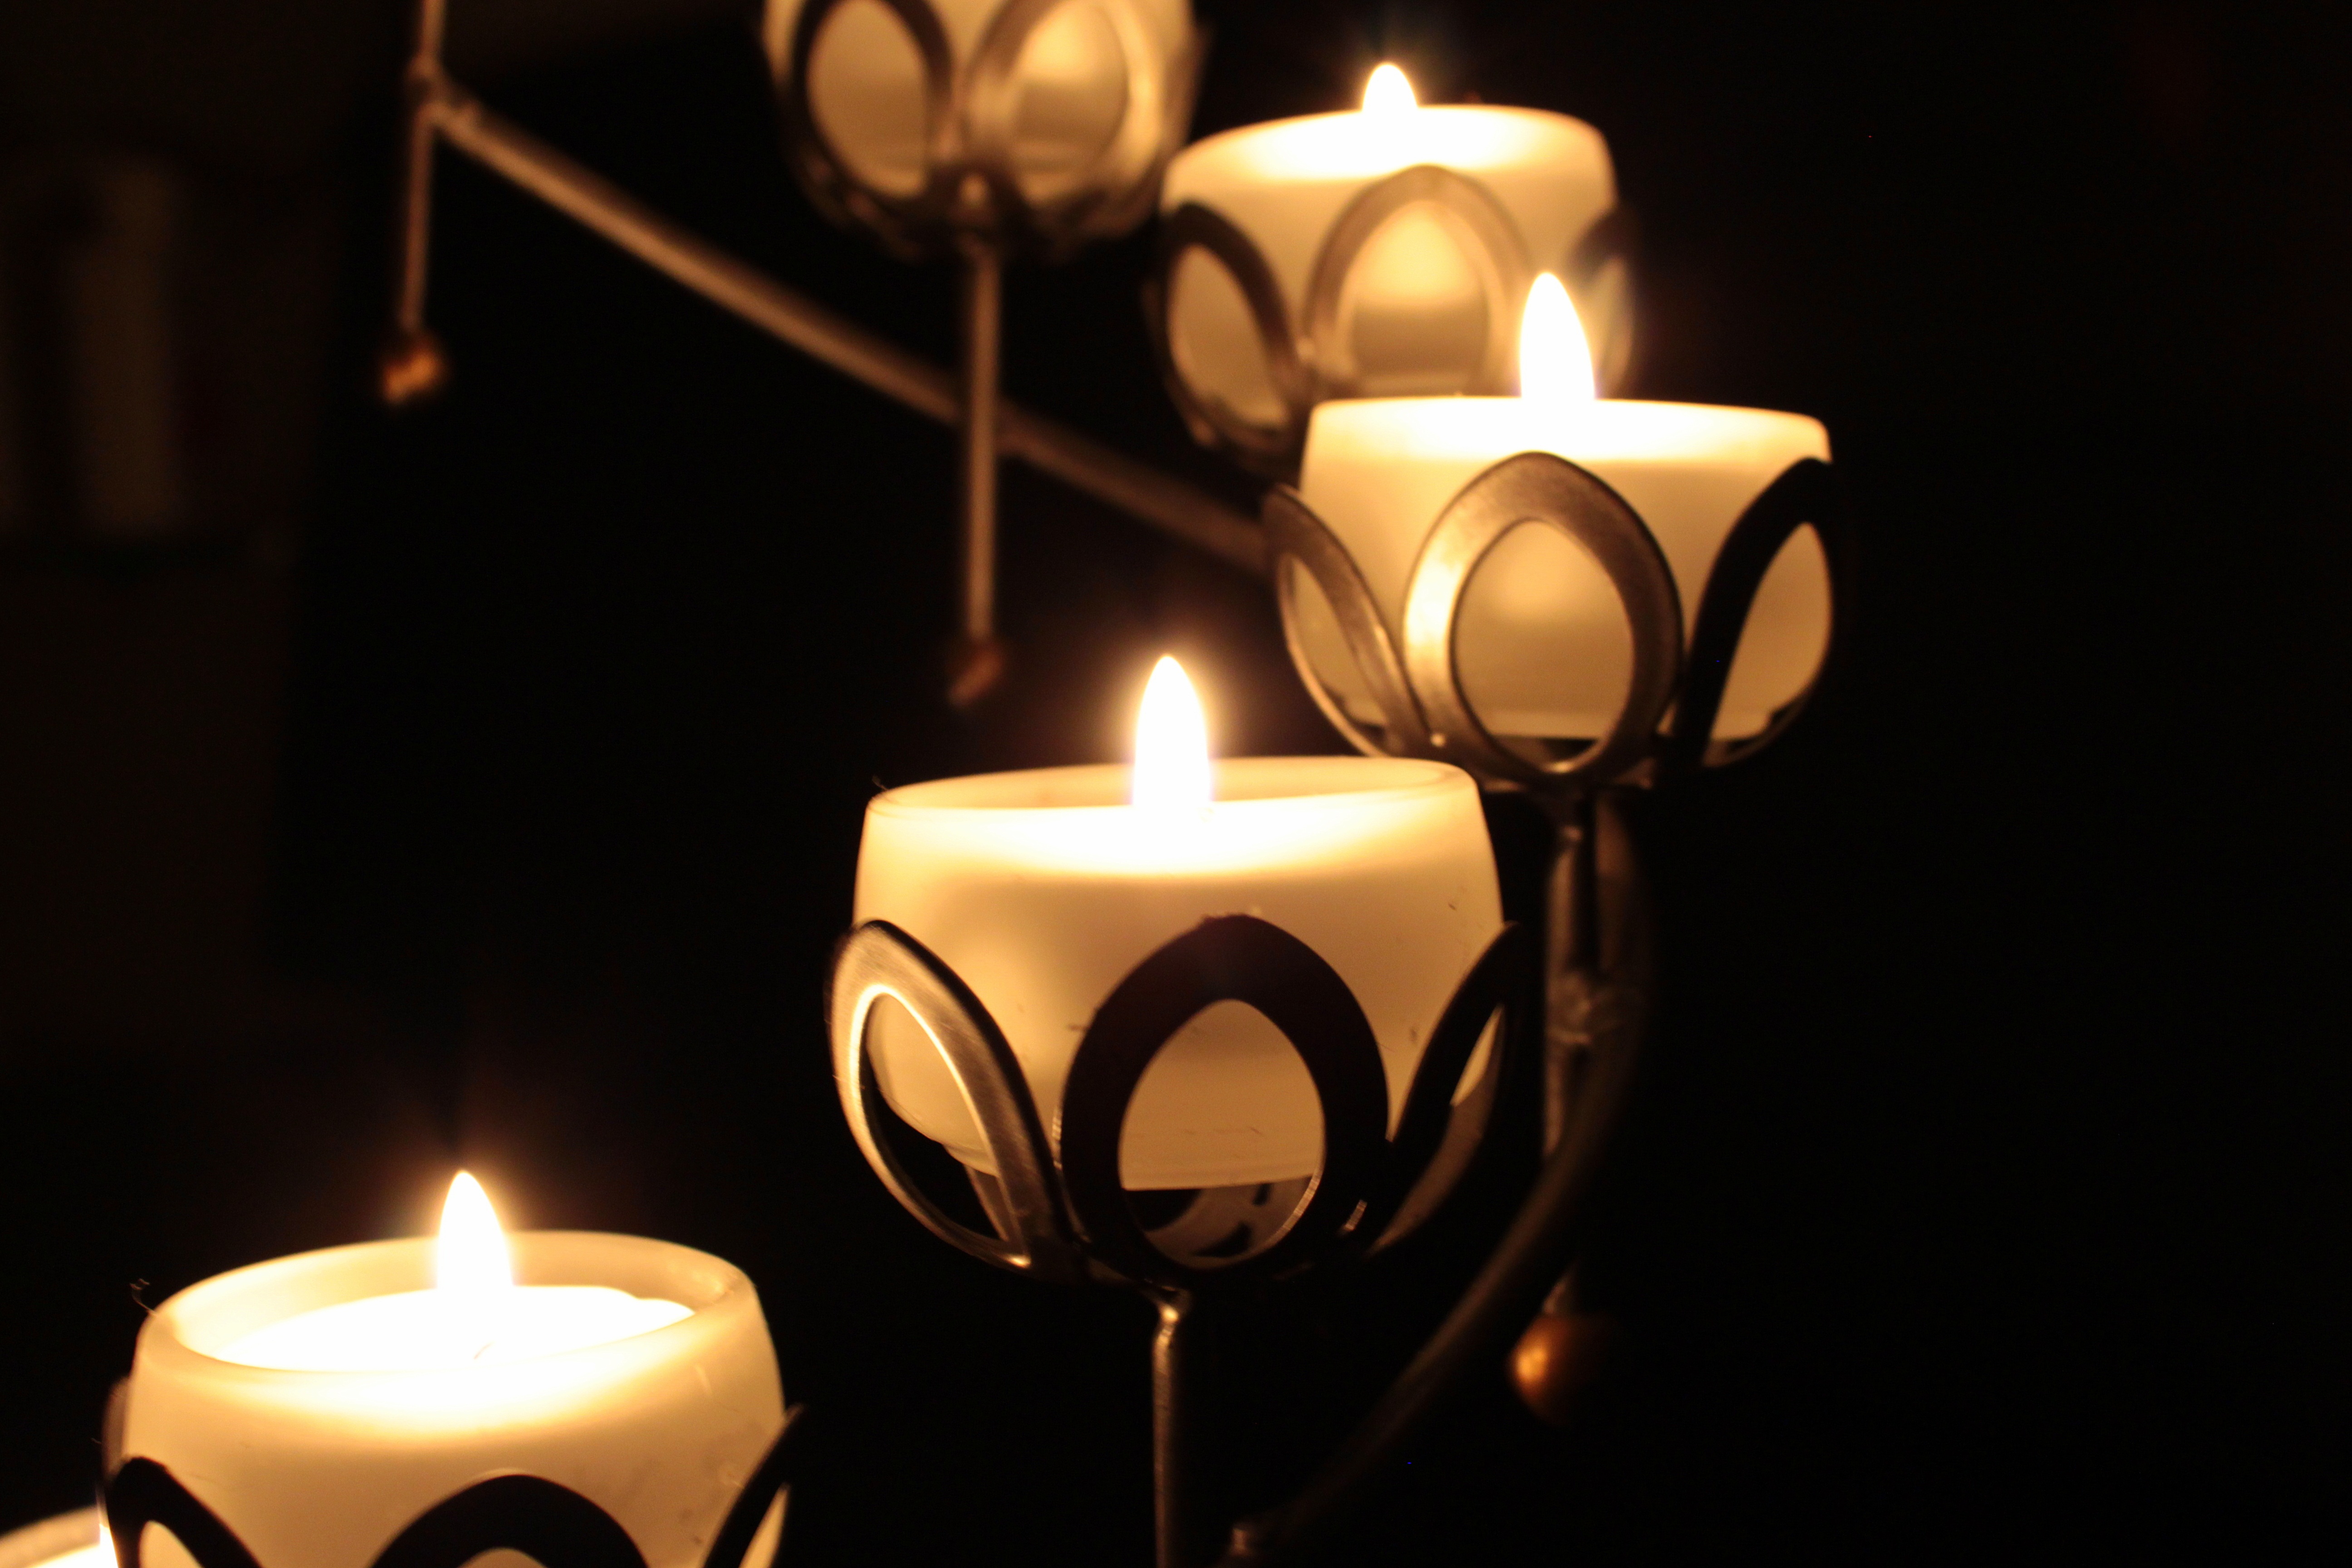
light, flame, romantic, darkness, candle, lighting, decor, deco, burn, light fixture, hell, mood, candlelight, candle holders